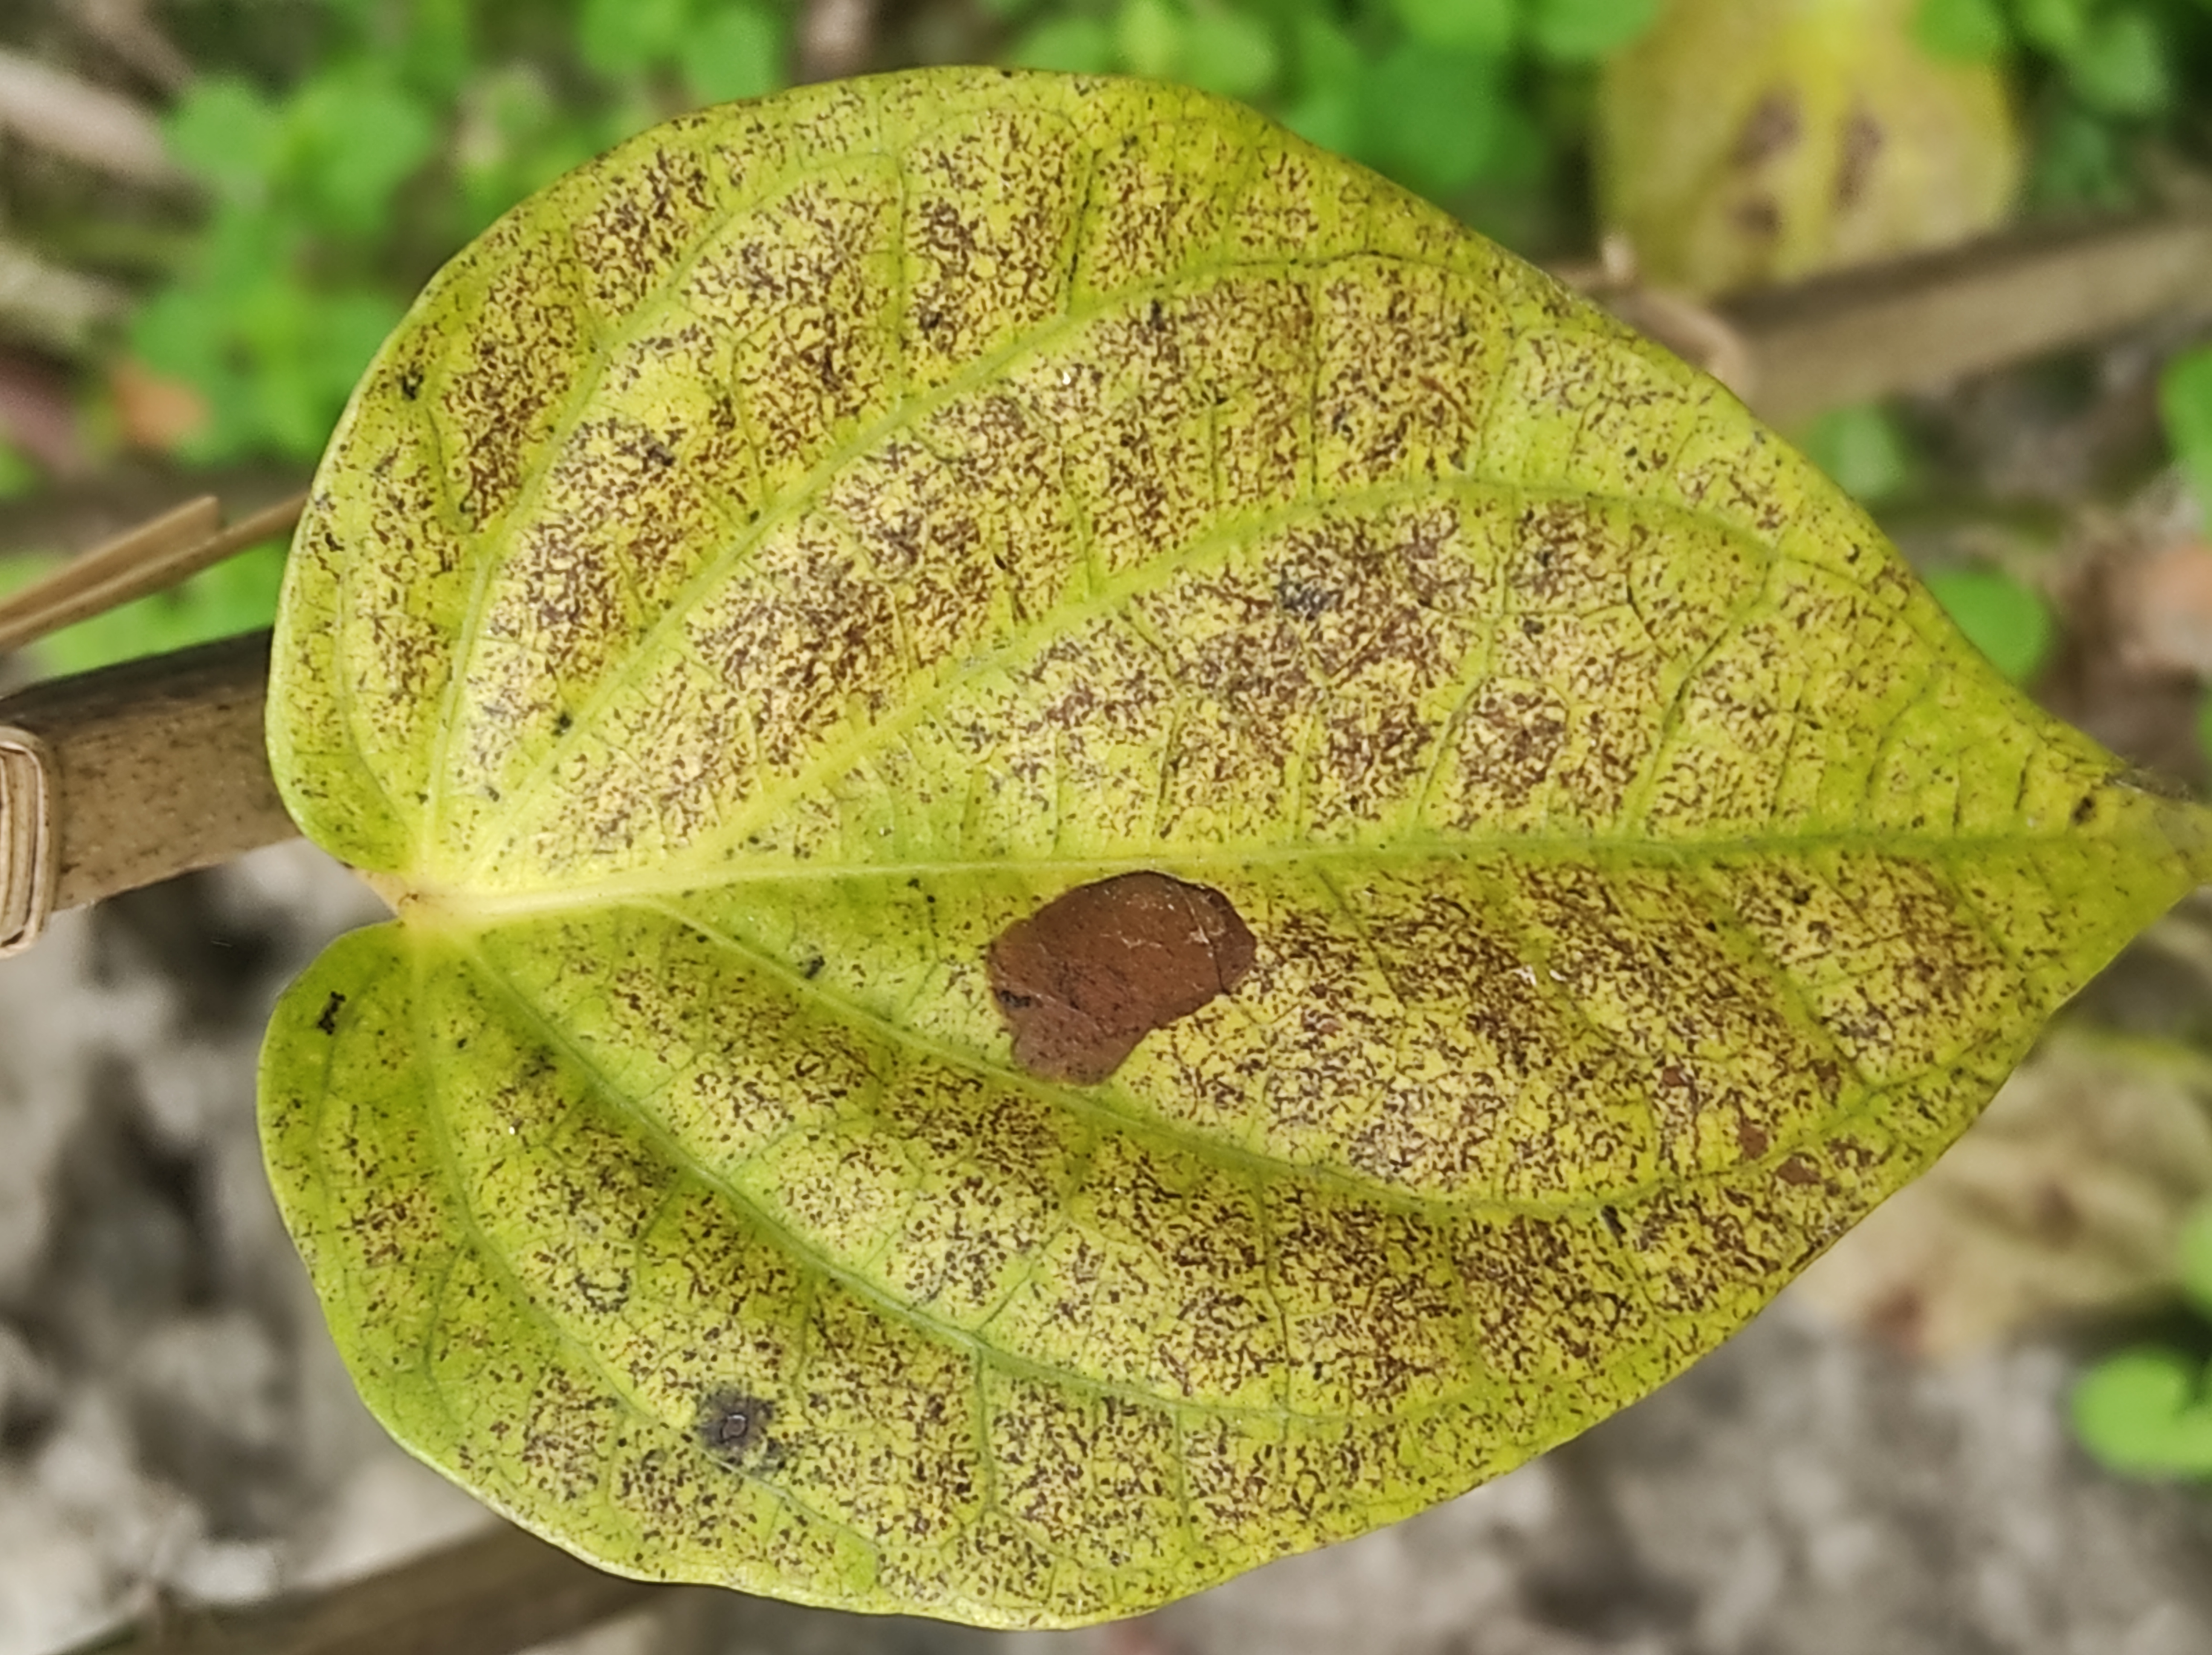
Label: Fungal_Brown_Spot_Disease